Municipal Guard (Odesa)

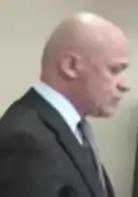
The trial of Gennadiy Trukhanov, February 2018

Journalists have repeatedly called the institution a "personal army of Trukhanov", they reported about obstruction of journalistic activities and beatings. The public activist Vladislav Balinsky reported that on April 10, 2015 during the flashmob he was forcefully withdrawn by five members of the Municipal Guard to a room in the City Council, which had no CCTV cameras, and beaten. The case is listed in the Unified Register of Pre-trial Investigations. In the summer and early autumn of 2017, the municipal guard took part several times in the dispersal of indefinite actions against Mayor Trukhanov. More than a dozen of activists were beaten, later they were taken to hospitals with fractures. No sanctions were taken for the abuse of authority, only one employee of the municipal institution was fired.